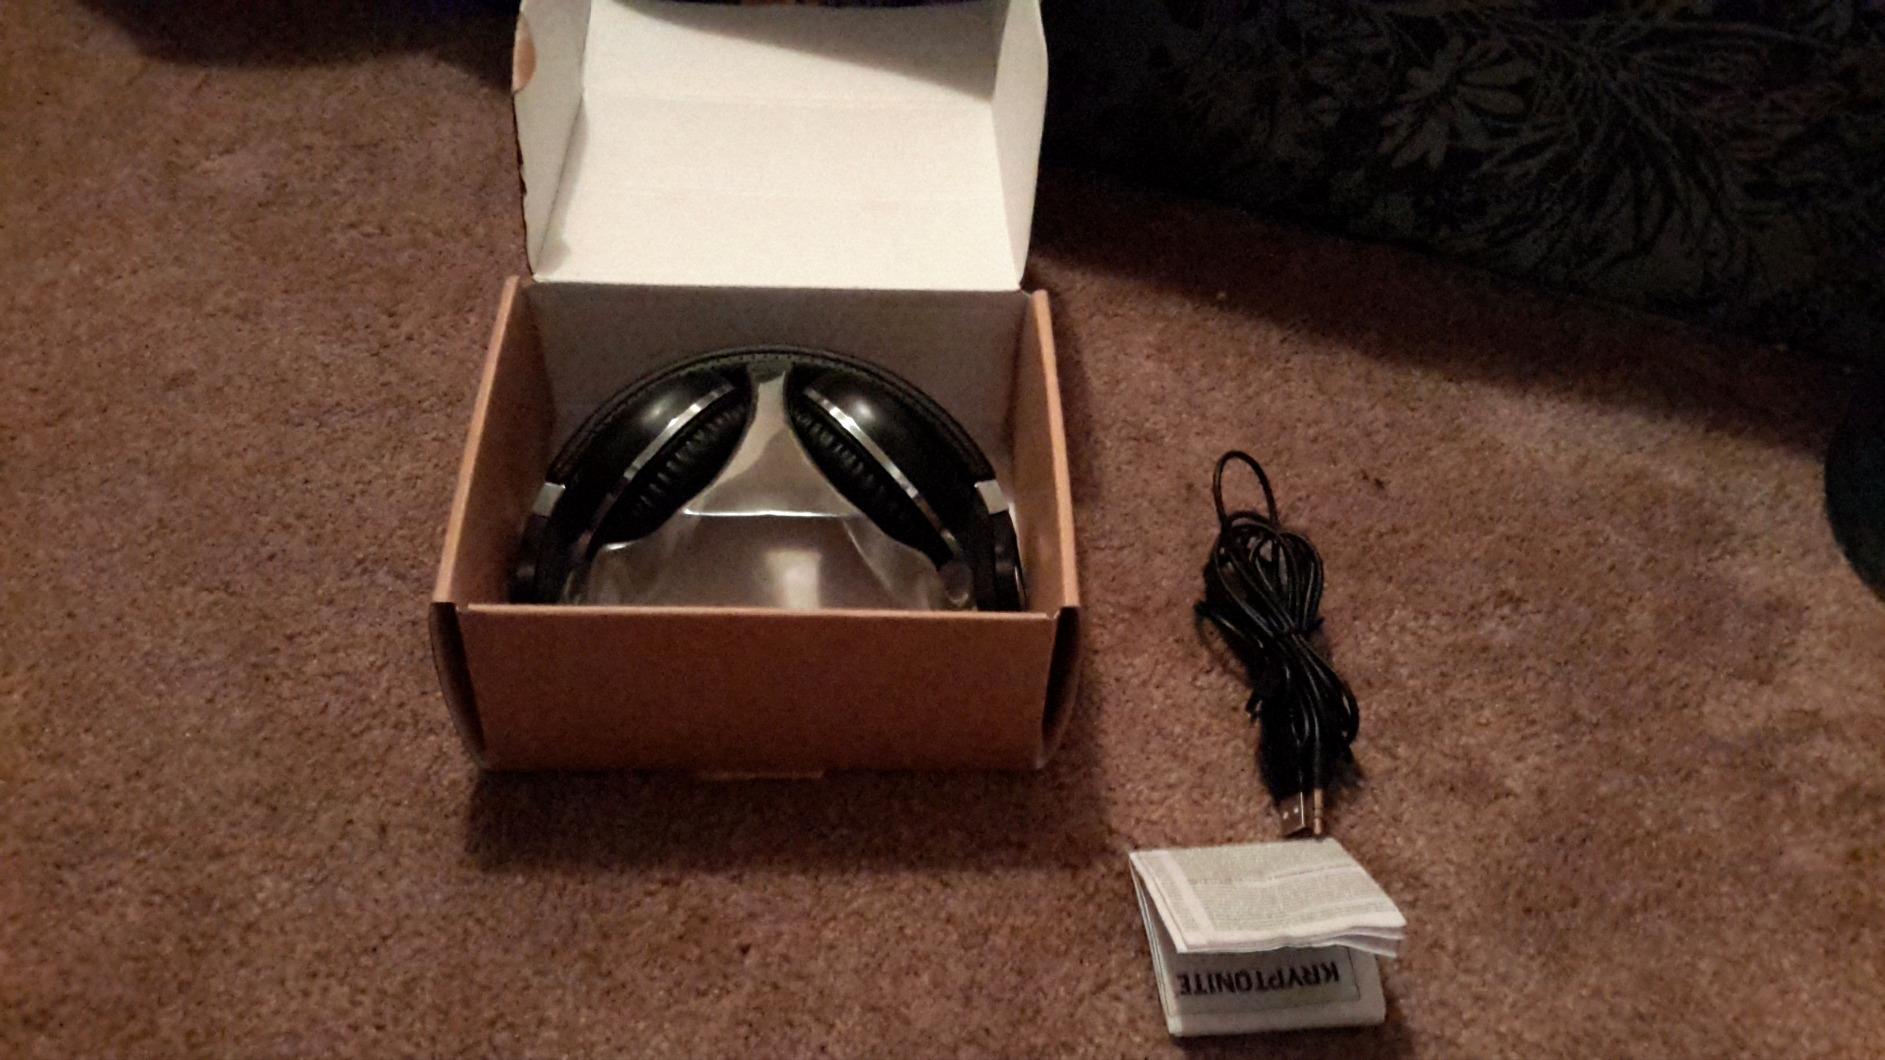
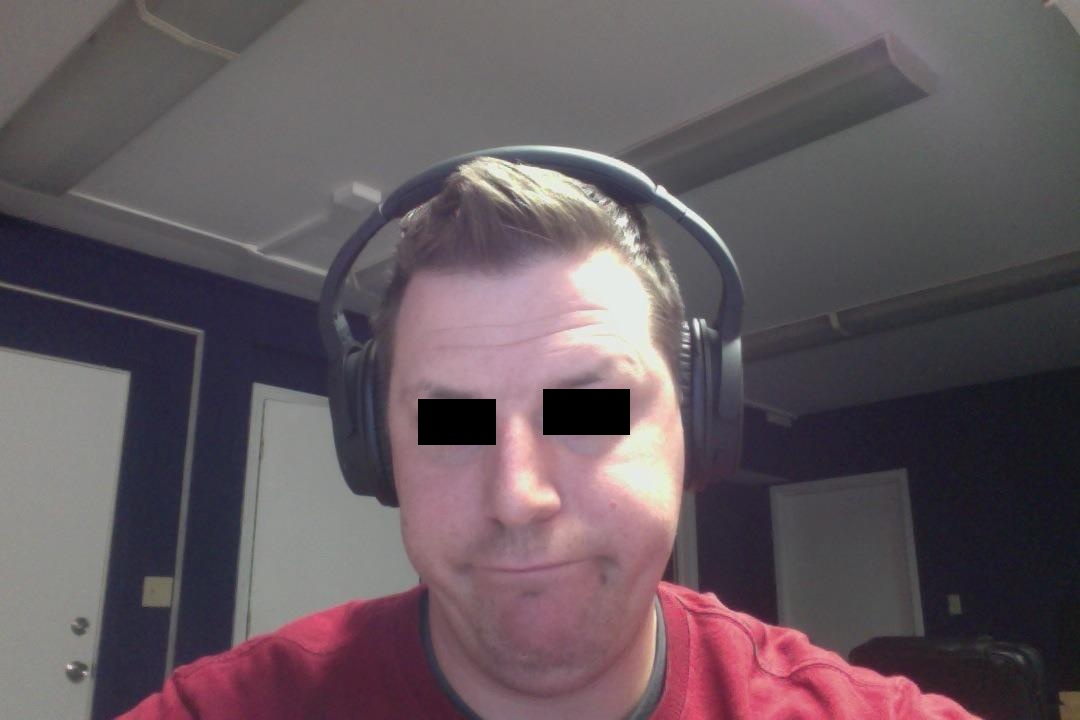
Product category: headphones
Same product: no